Ubongo

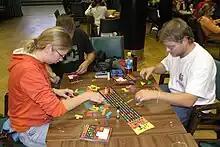
Ubongo

Ubongo is a board game developed by Polish-born Swedish game designer Grzegorz Rejchtman. It originally appeared as "Pyramidens Portar" by the Swedish publisher Kärnan and won the Swedish "Årets spel" prize in 2003. The game was later released in Germany in 2005 as "Ubongo" by the publisher Kosmos and got 4th place at the German board game competition and was among the finalists in the International Gamers Award.